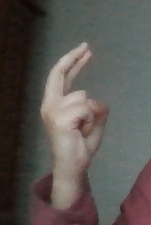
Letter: zay